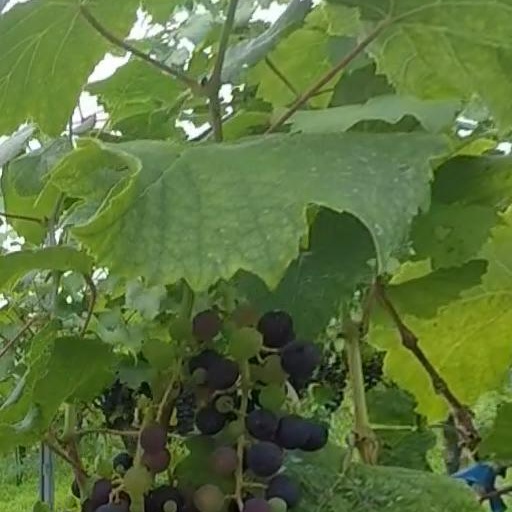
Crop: grape